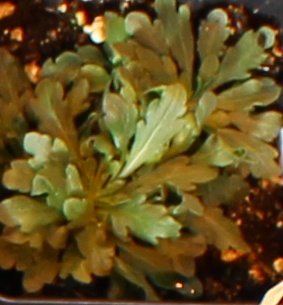
Label: Horseweed